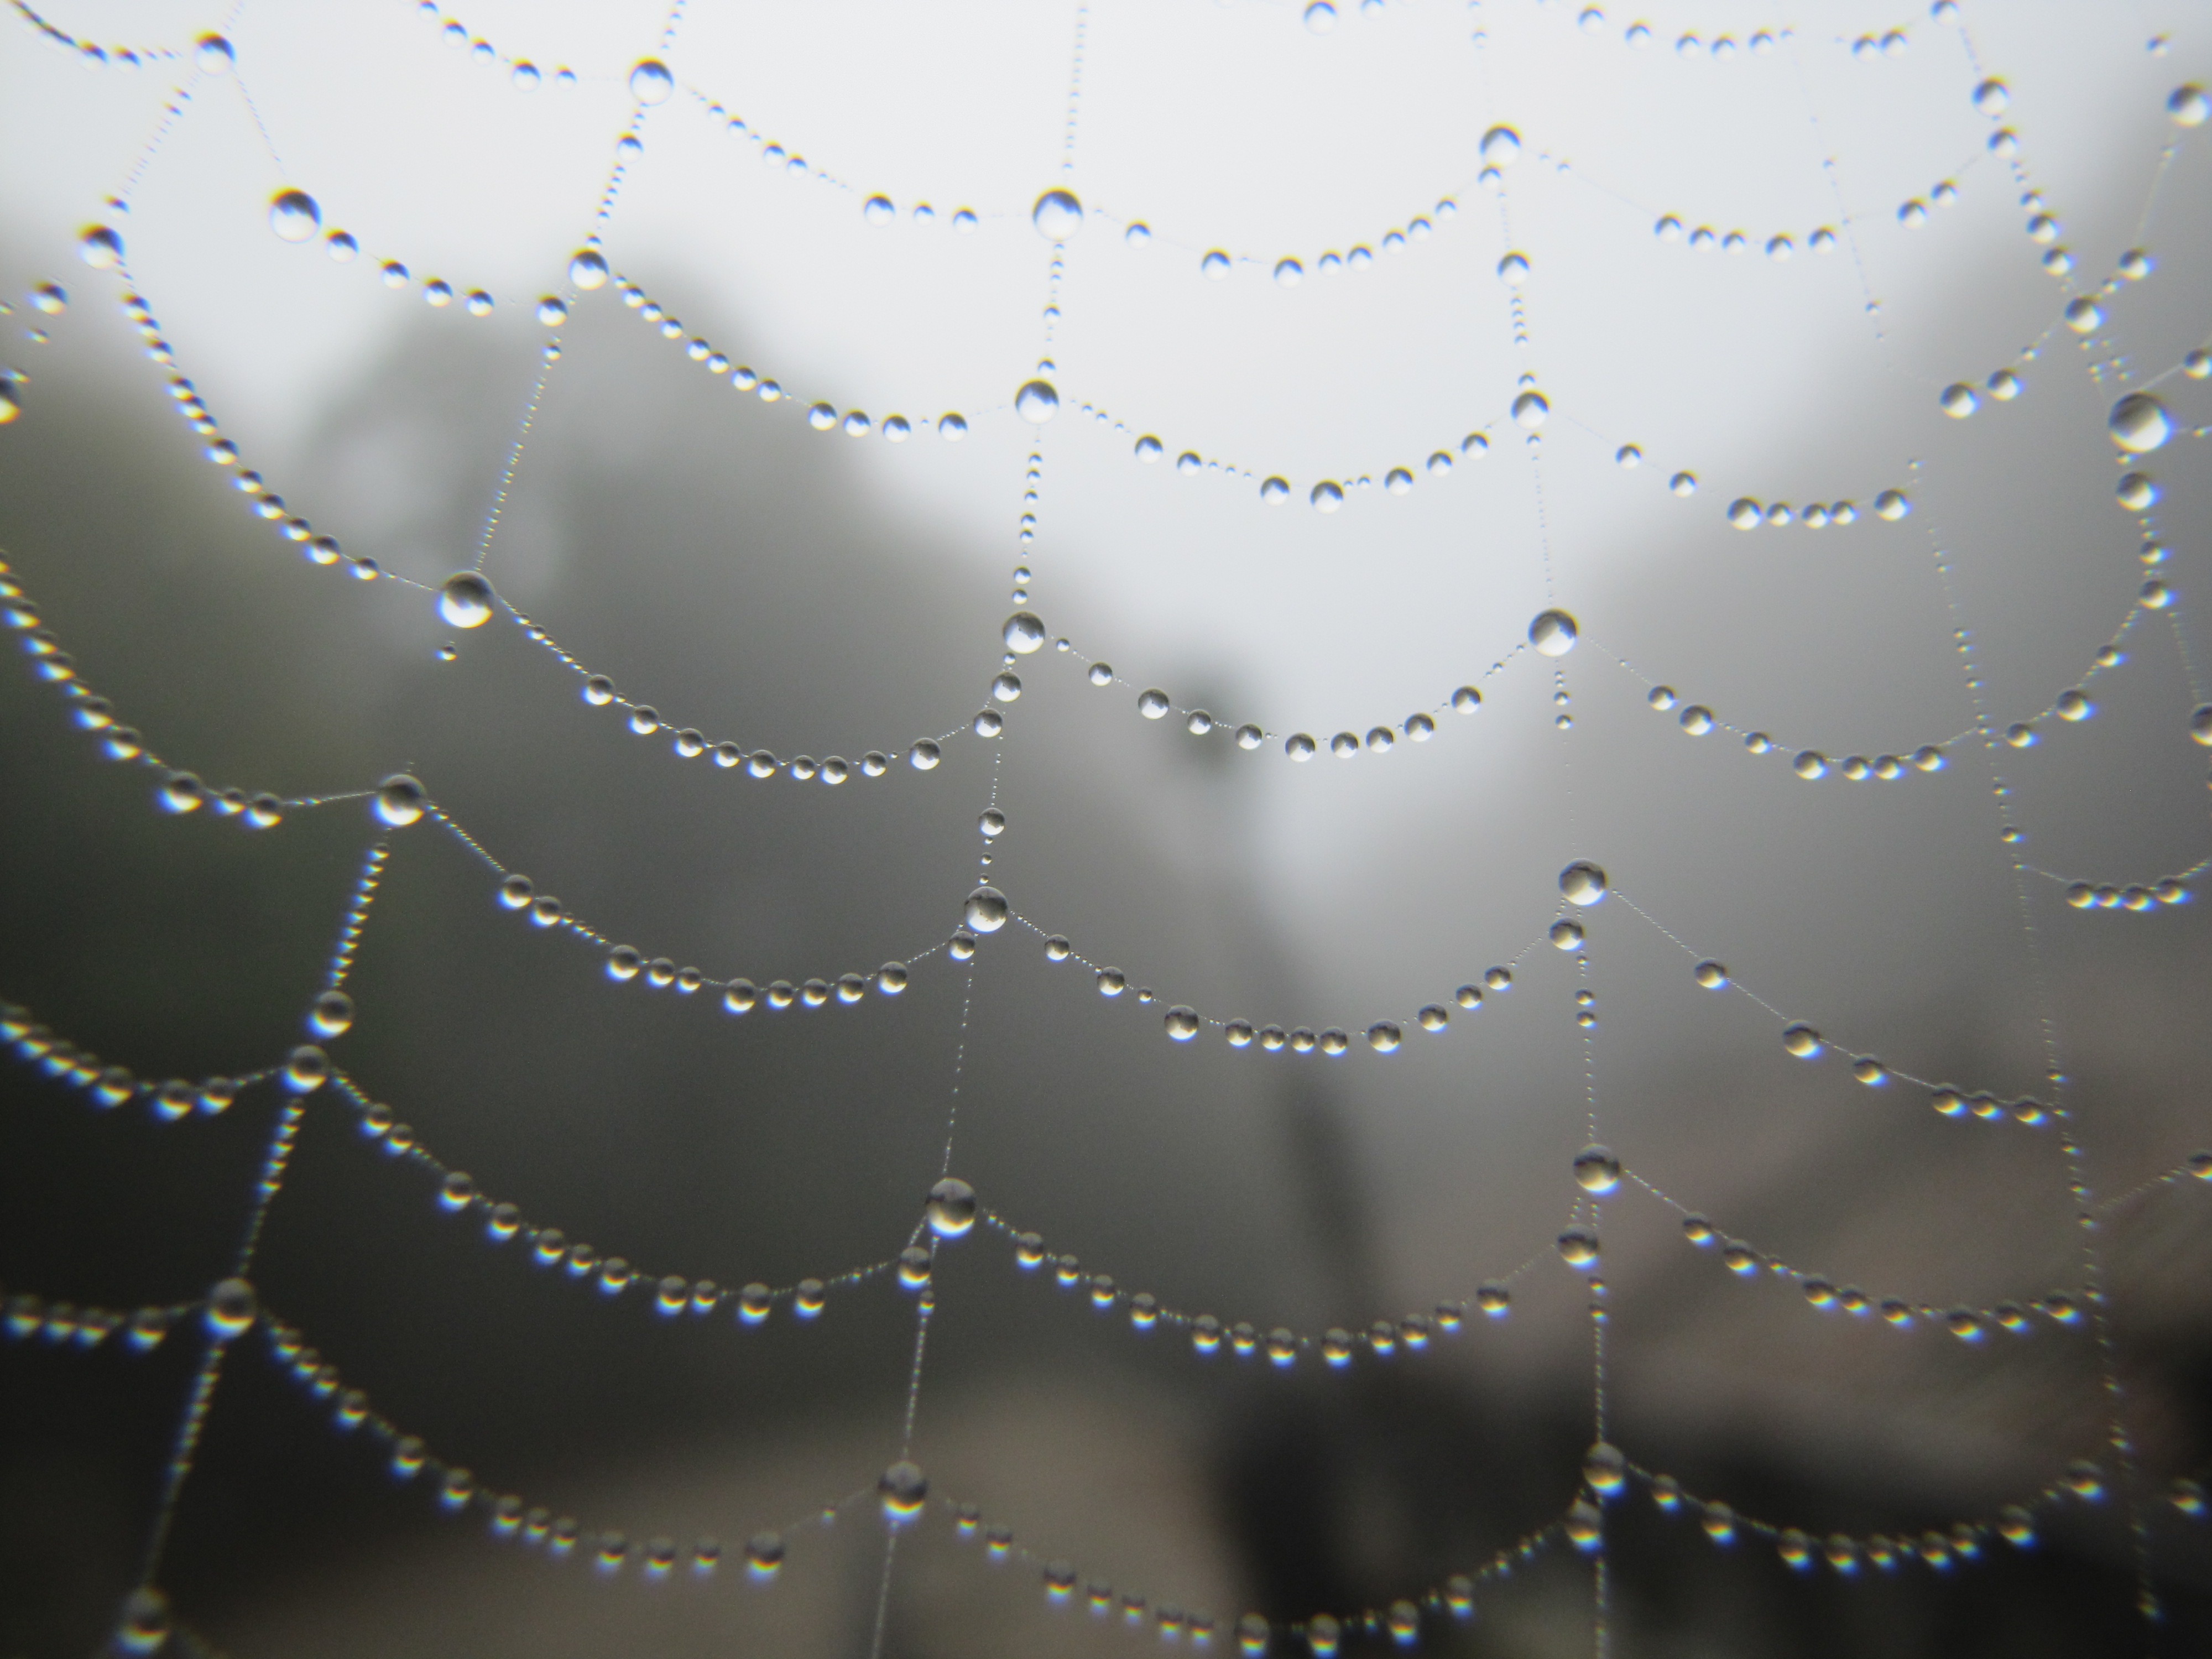
water, dew, web, line, critter, material, circle, invertebrate, spider web, spider, symmetry, arachnid, moisture, macro photography